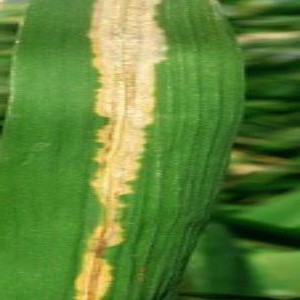
Disease: Bacterialblight